Nikita Starostin

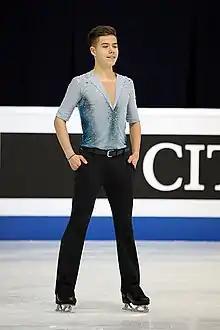
Starostin at the 2019 World Junior Championships

Prior to the season, Starostin moved to Valmiera, Latvia to be coached by Julia Kulibanova. He would begin his season by winning gold at the 2018 NRW Trophy. He made his international debut on the 2018–19 Junior Grand Prix series, placing twelfth at 2018 JGP Slovenia. He then won bronze at both the 2018 Alpen Trophy and the 2018 Tallinn Trophy.